1994 Deutsche Tourenwagen Meisterschaft

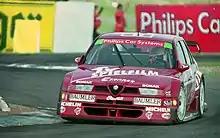
Christian Danner -Schubel Engineering - Alfa Romeo 155 V6 TI 94 exits The Esses, Donington Park, UK.

The 1994 Deutsche Tourenwagen Meisterschaft was the eleventh season of premier German touring car championship and also ninth season under the moniker of Deutsche Tourenwagen Meisterschaft. The season had ten rounds with two races each; two additional rounds were held outside Germany but these did not count towards the championship.